Lida Fleitmann Bloodgood

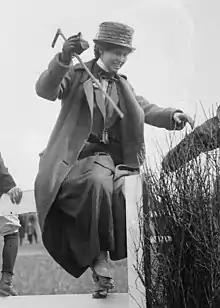
Lida Fleitmann in 1917

Lida Louise Fleitmann Bloodgood (1894–1982) was an American author and horsewoman in both America and Europe.